Northumberland Development Project

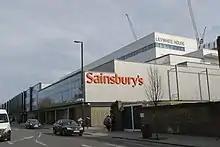
First building completed in the project - Lilywhite House with Sainsbury's on Northumberland Park

The first phase involved the building of Lilywhite House to the north of the White Hart Lane to house the club offices. This building incorporates a Sainsbury's supermarket and the University Technical College of Tottenham. McLaren was the main contractor of the project.